Sohel Rana (footballer, born 1995)

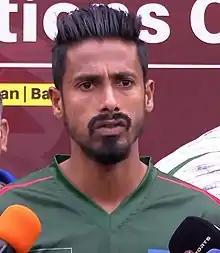
Sohel with Bangladesh in 2021

Sohel Rana (born 27 March 1995) is a Bangladeshi professional footballer who plays as a midfielder for Bangladesh Premier League club Bashundhara Kings and the Bangladesh national team.